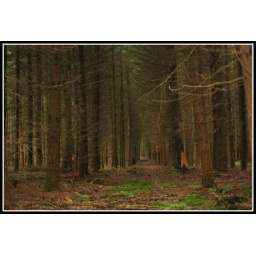
One of the oldest forest in the Netherlands. it is called the forest of dancing trees because the tribes seem to move in the mist